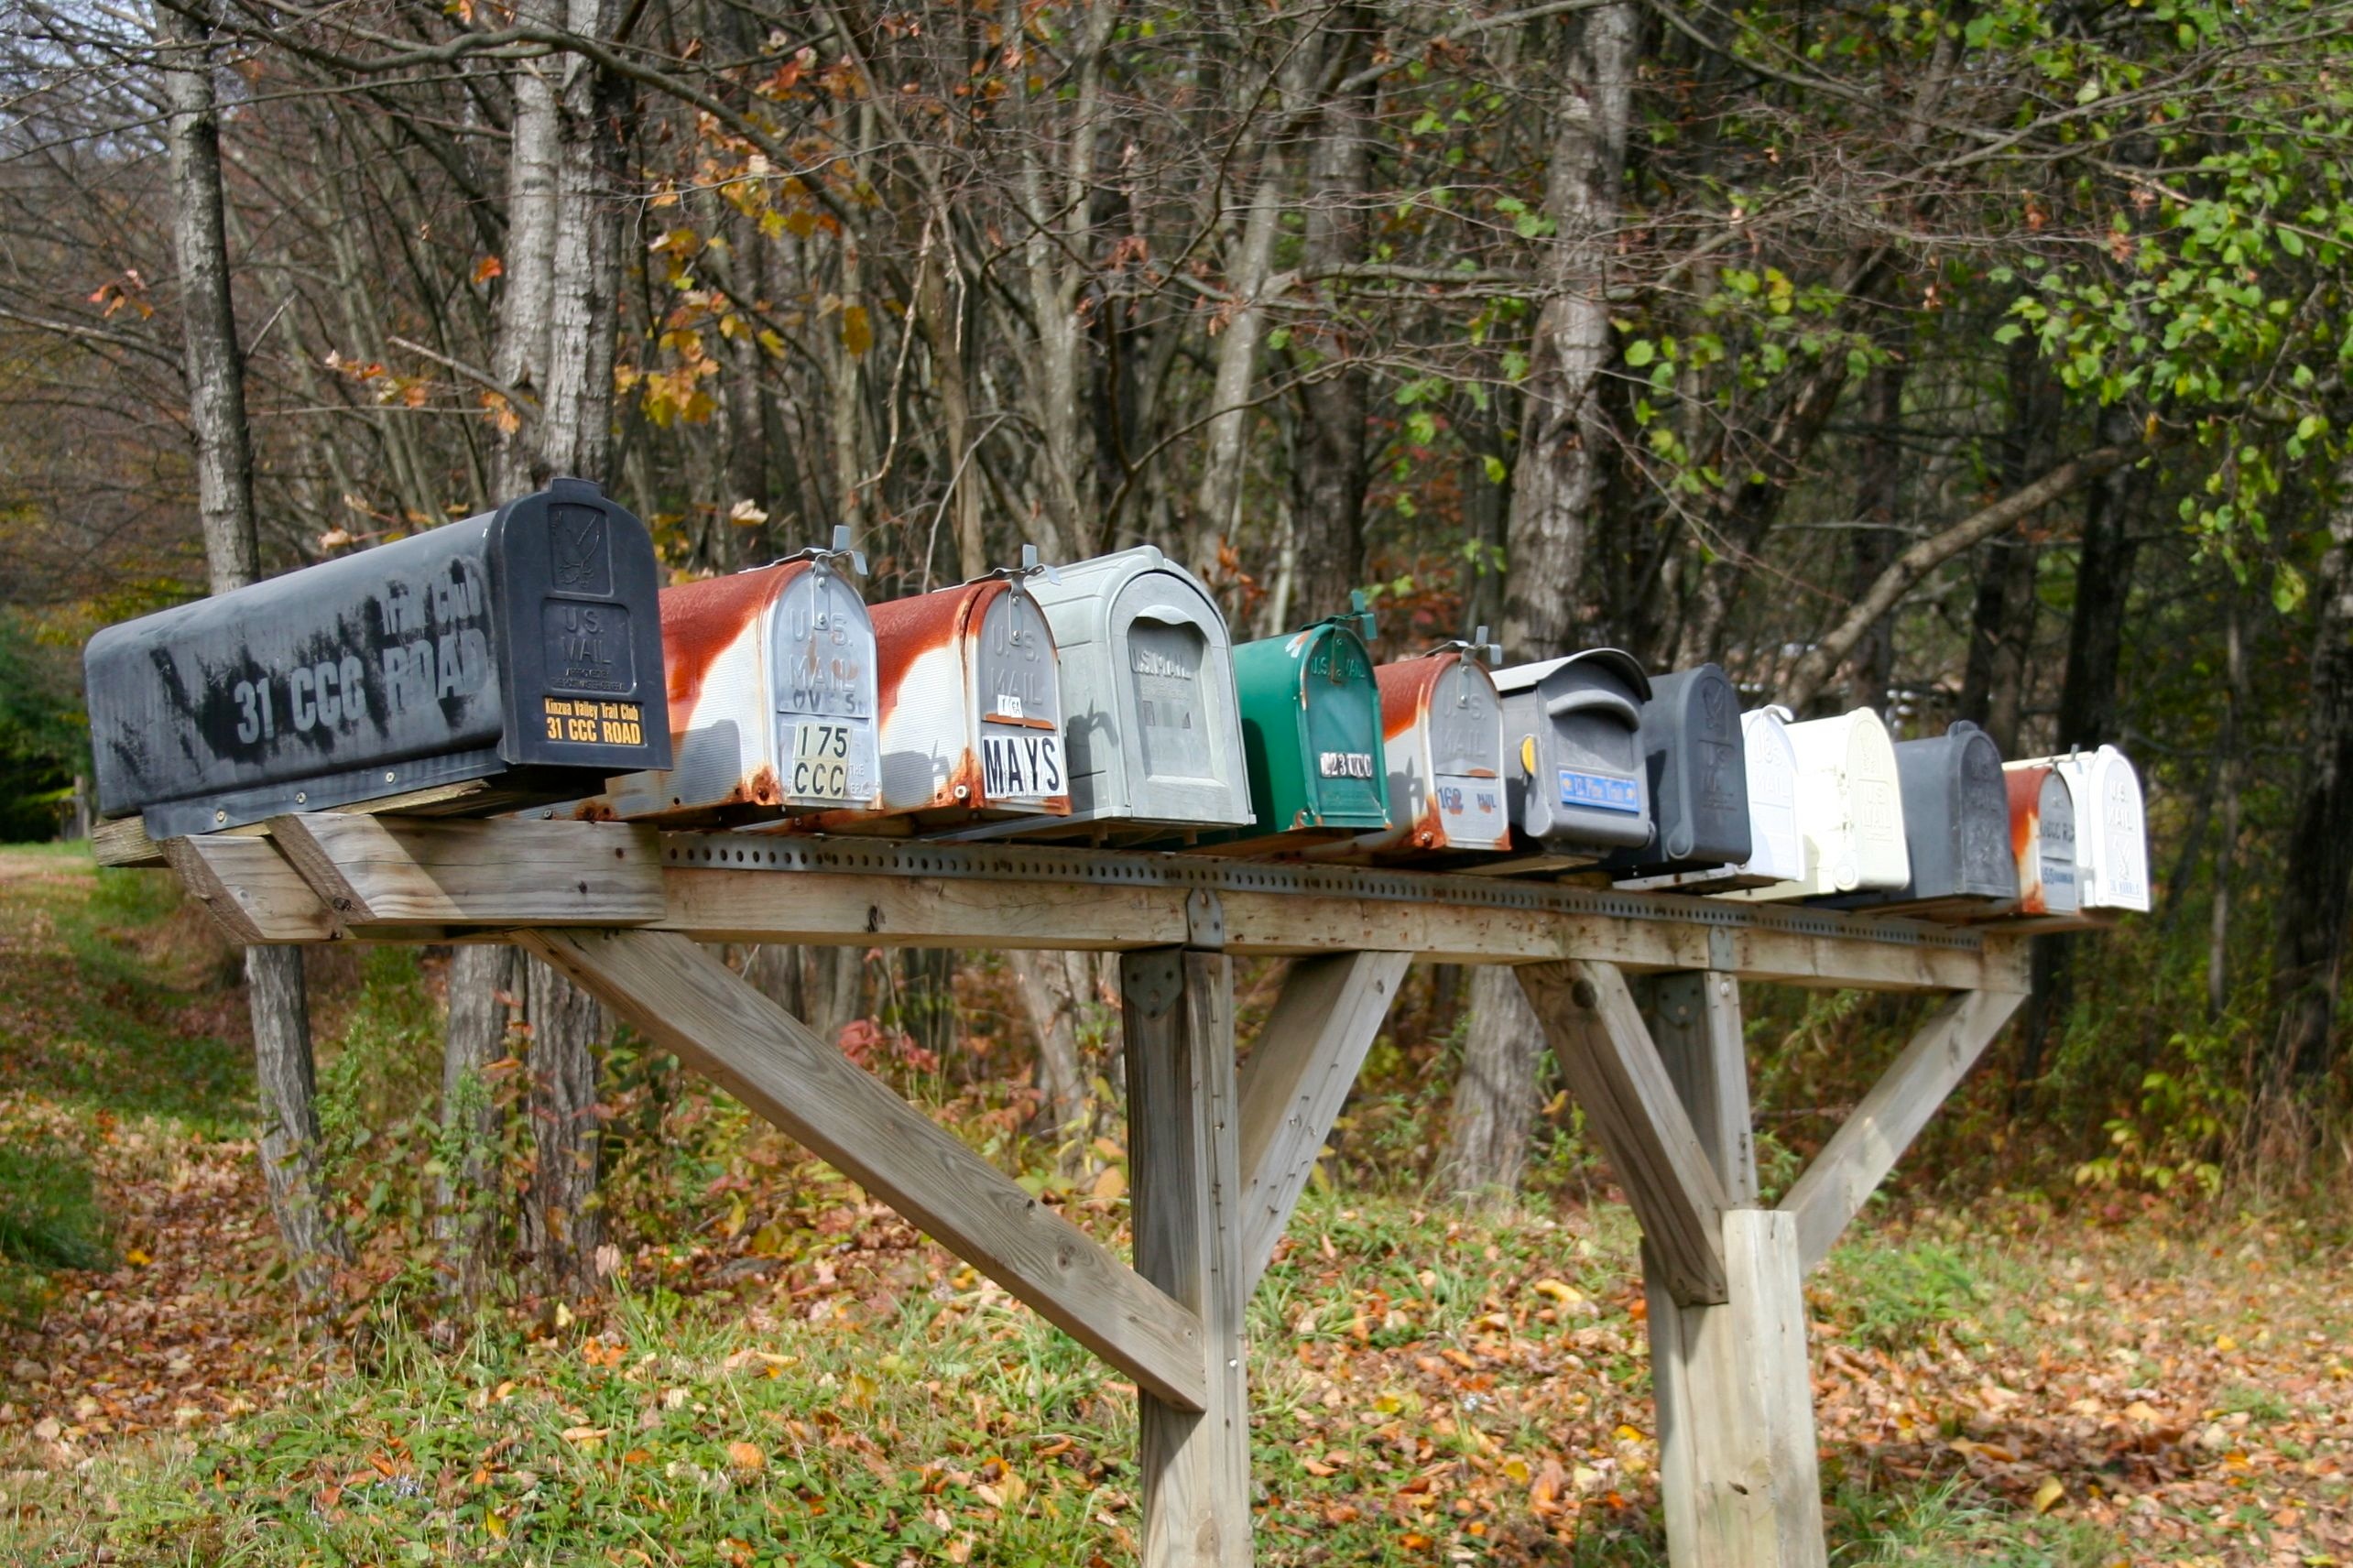
trail, farm